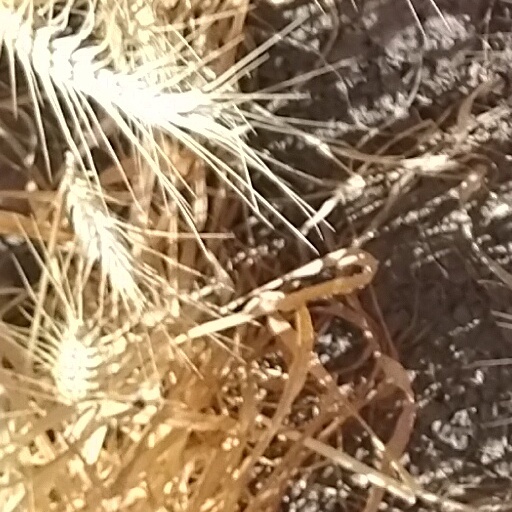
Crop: wheat